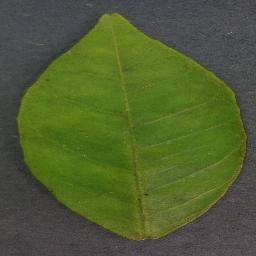
Label: Orange___Haunglongbing_(Citrus_greening)